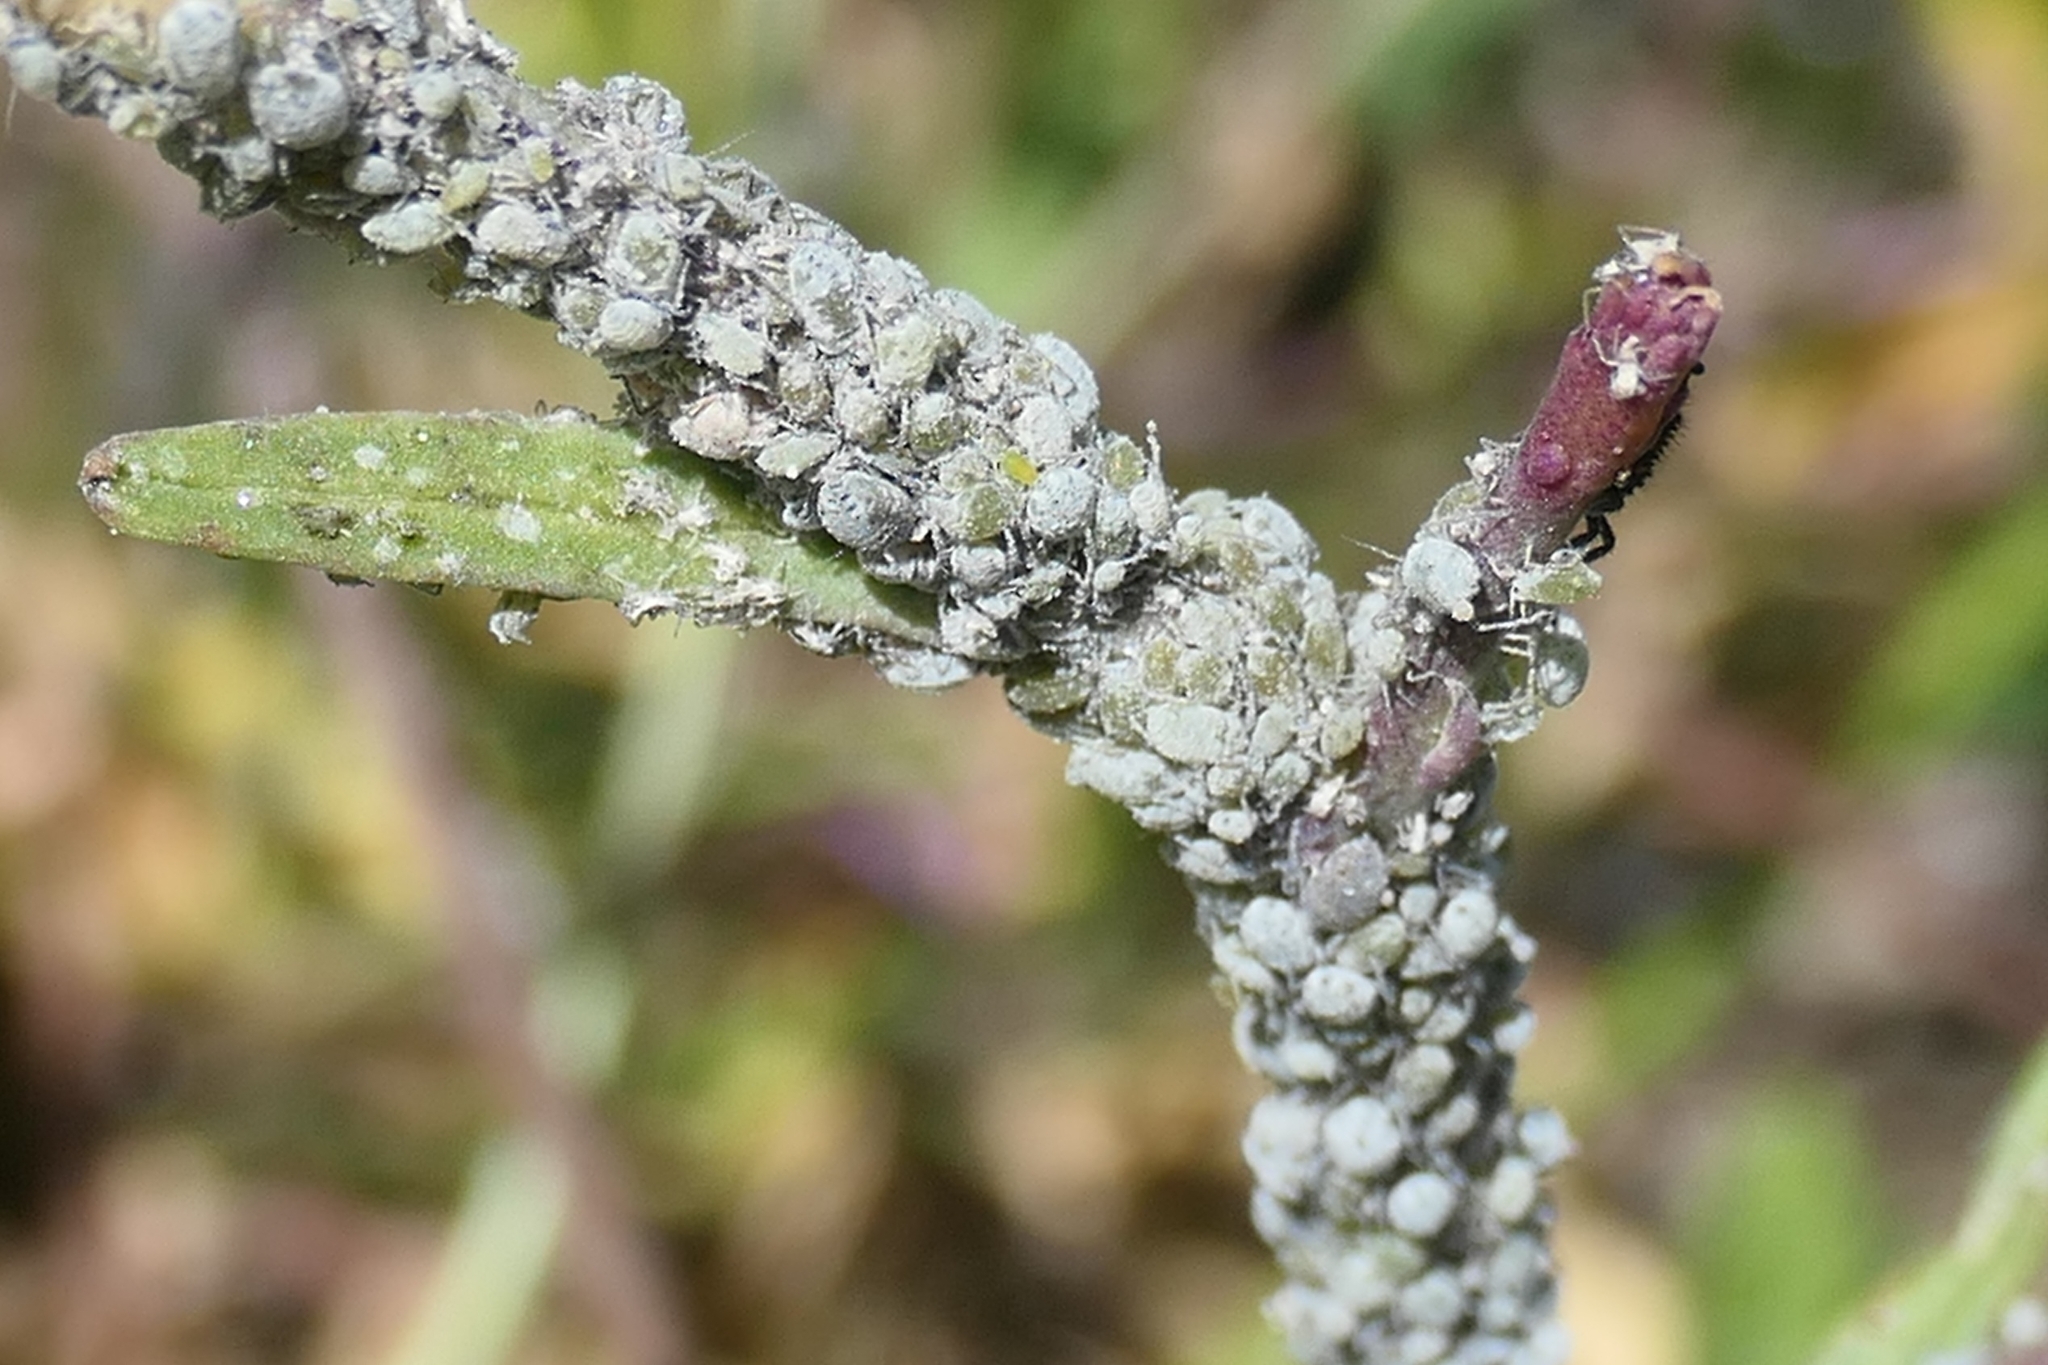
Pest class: cabbage_aphid